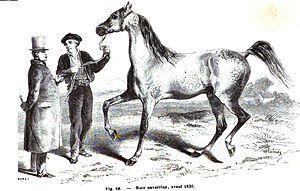
Dessin du cheval Navarrin avant 1830, tiré d'une encyclopédie zootechnique de 1861
Le cheval navarrin, navarin, navarrois, bigourdin ou tarbais est une ancienne race chevaline française, désormais disparue, qui était surtout élevée dans les plaines des Pyrénées près de Tarbes, ainsi qu'en Bigorre, dans les Hautes-Pyrénées, et par extension dans tout le Sud-Ouest de la France. Probable monture de prestige durant le Moyen Âge et la Renaissance, elle a très bonne réputation durant tout le XVIIIᵉ siècle, où ce petit cheval résistant, fin et vif est abondamment utilisé comme monture de remonte pour la cavalerie légère, mais aussi sous la selle pour les manèges et la pratique du dressage classique, grâce à sa grande élégance.
L’Anglo-arabe est une race de chevaux de selle à sang chaud, historiquement développée en Angleterre, en Russie et en France dès la fin du XVIIIᵉ siècle. Ce cheval issu en premier lieu du croisement d'un Pur-sang avec un Arabe s'est surtout fait connaître à travers les lignées françaises. Ce croisement a été étendu par la suite à deux races autochtones du Sud-Ouest français, dans le Limousin et le Midi. L'Anglo-arabe est élevé dans d'autres pays depuis la fin du XXᵉ siècle, ayant fait l'objet d'une internationalisation de son élevage en 2012.